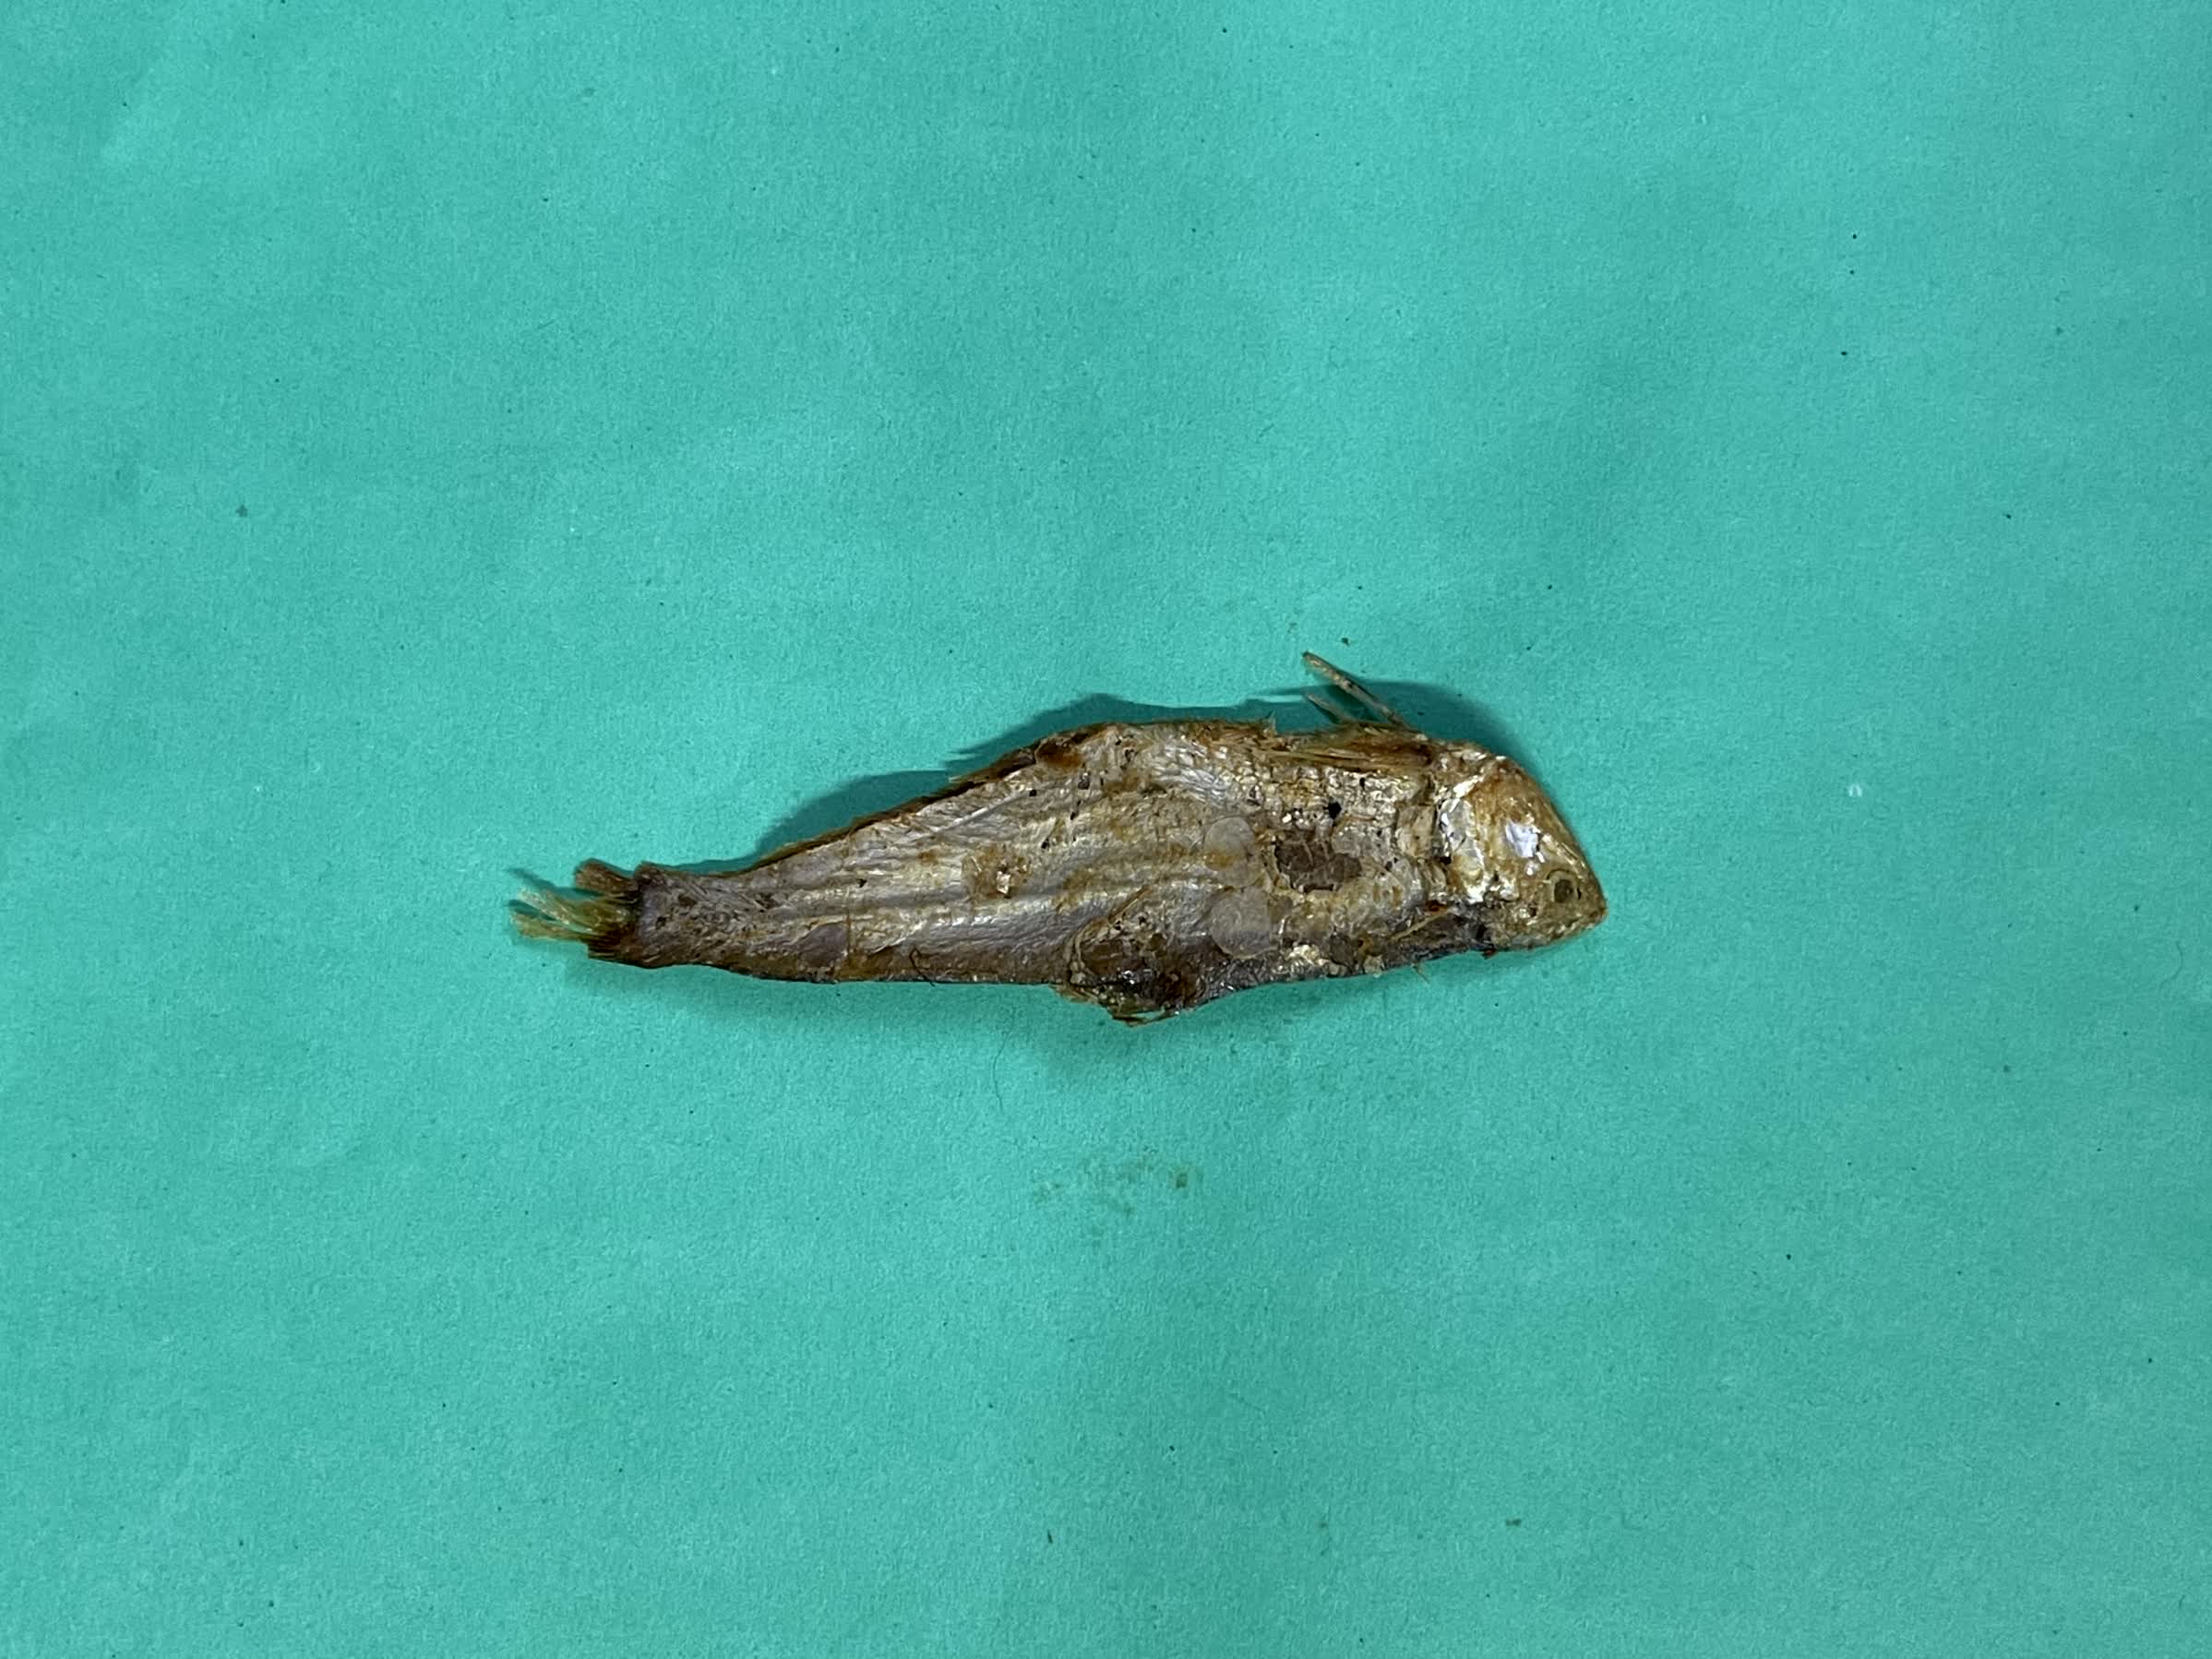
Species: Bashpata